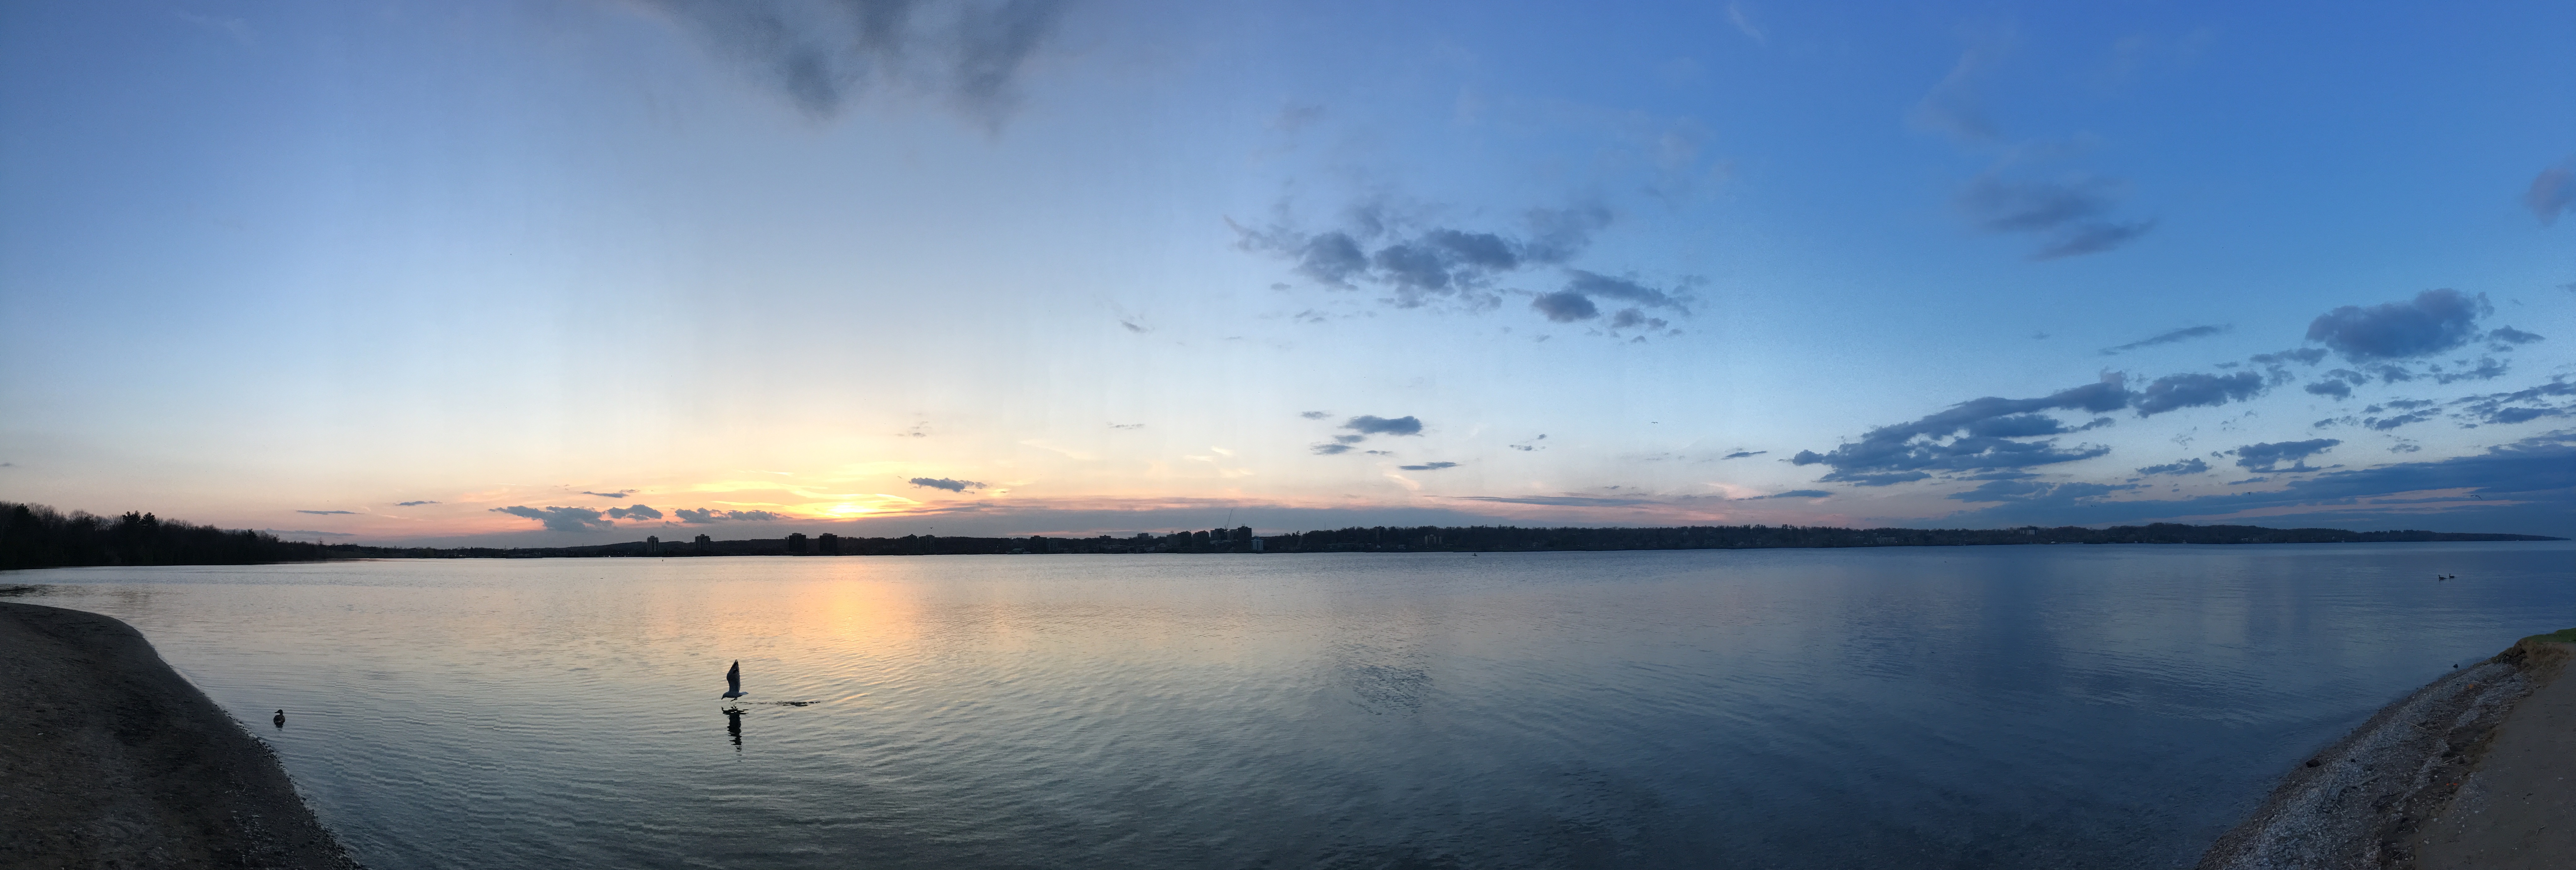
sea, cloud, sunrise, morning, lake, dawn, panorama, dusk, reflection, weather, fjord, reservoir, loch, atmospheric phenomenon